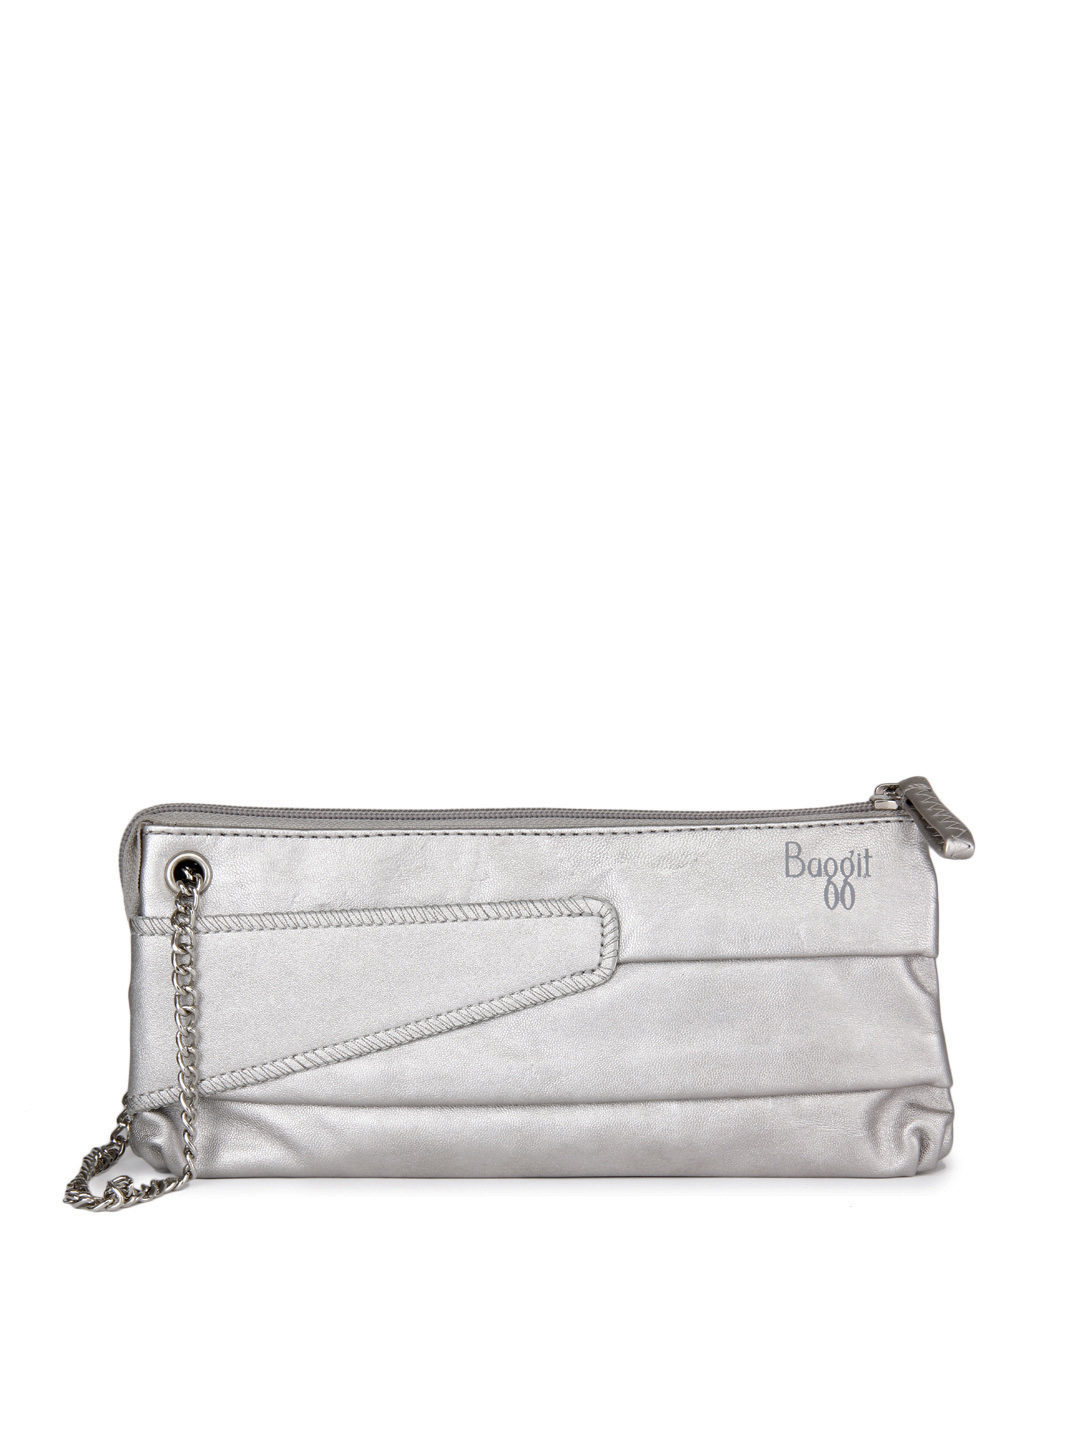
Baggit Silver Purse
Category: Accessories / Bags / Clutches
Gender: Women
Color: Silver
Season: Spring 2012
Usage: Casual